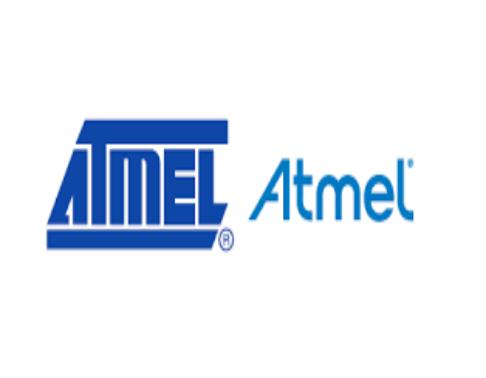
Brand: atamel
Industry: Medical